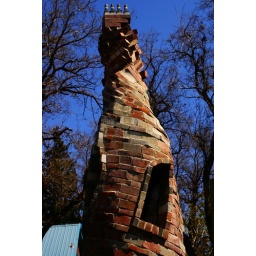
A twisting red brick tower at the Dick And Jane Art Spot in Ellensburg WA.